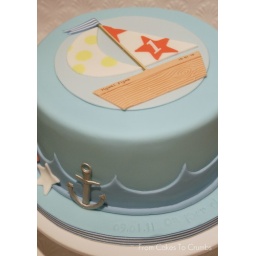
8&amp;quot; carrot cake with white chocolate and cinnamon ganache.Inspired by many great nautical themed cakes here on Flickr.